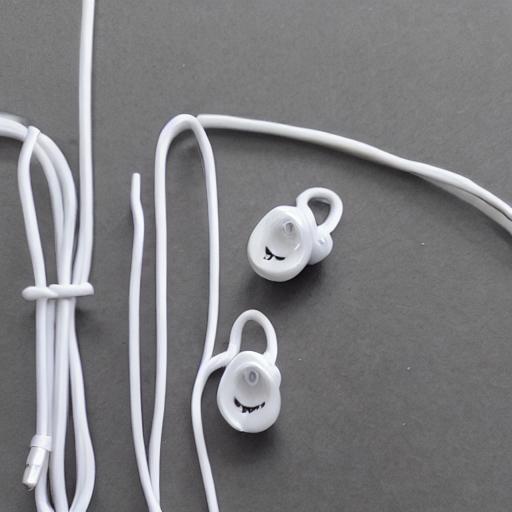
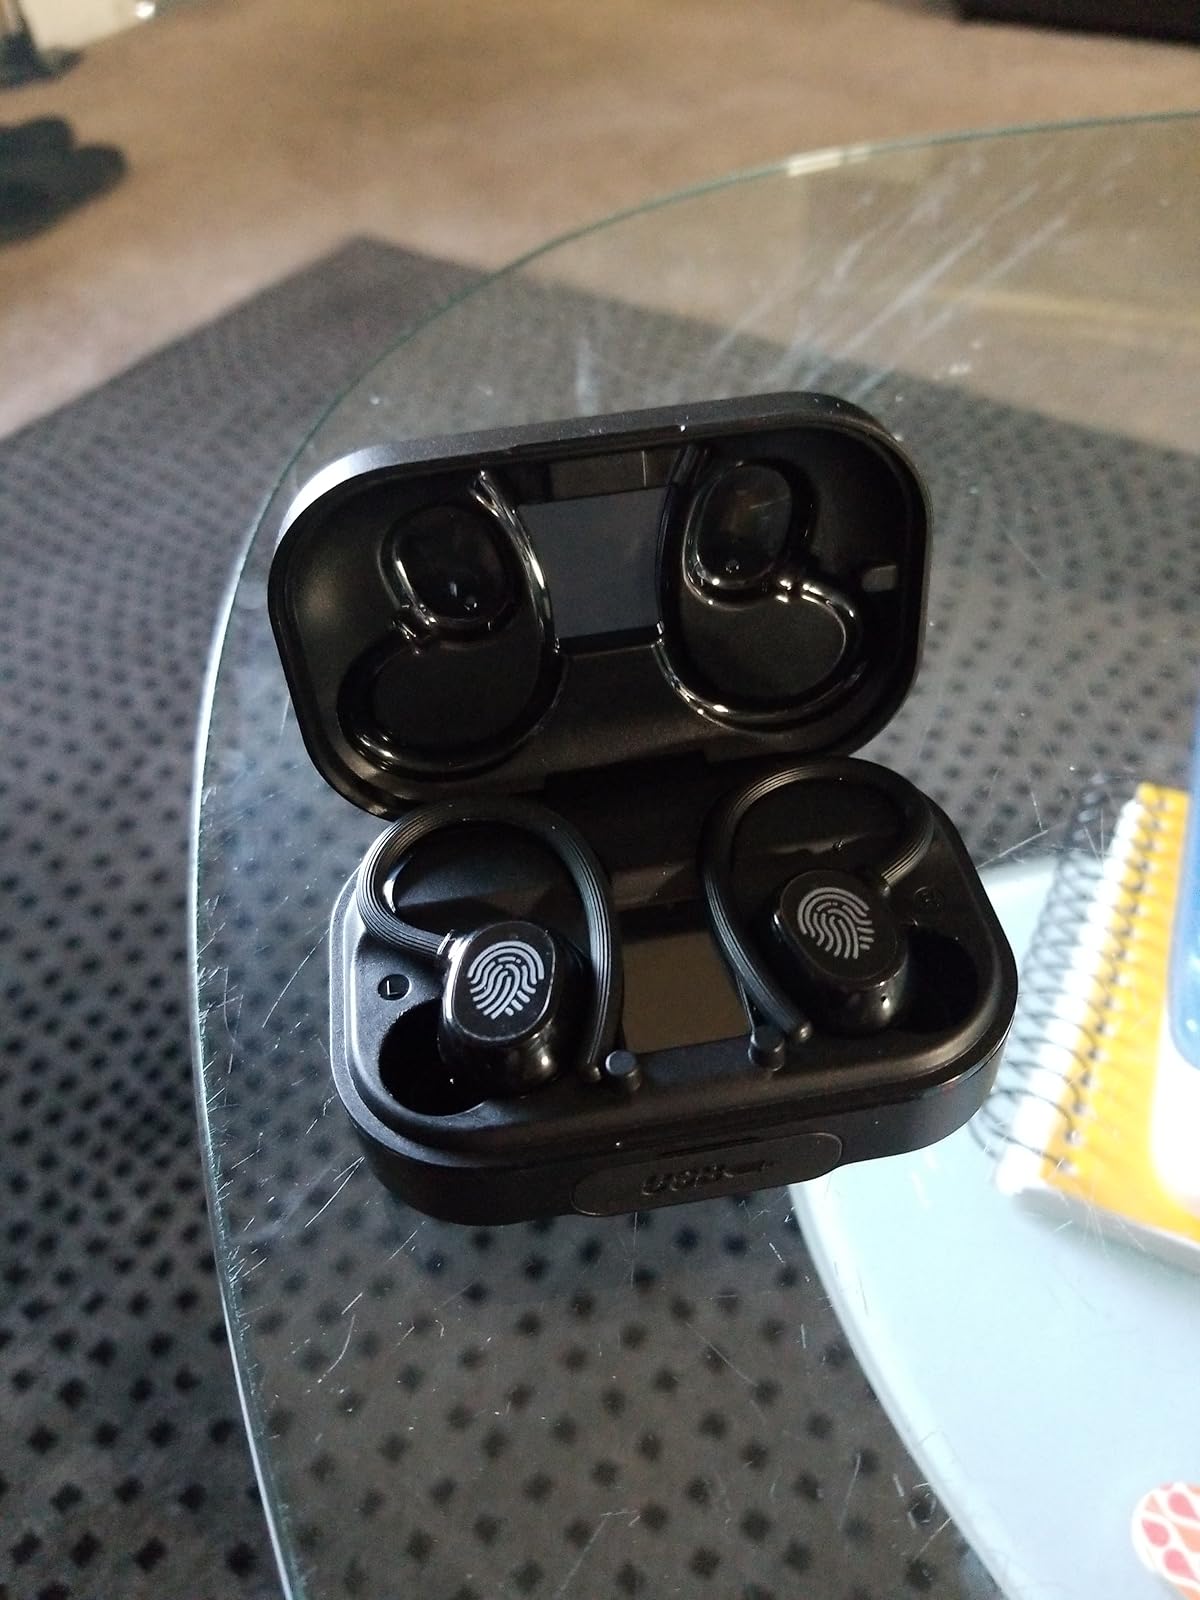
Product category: earbuds
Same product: no